Zhang Zai

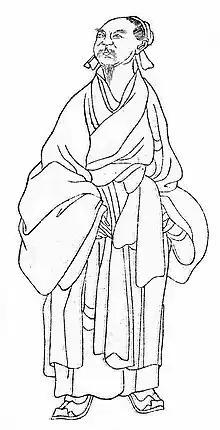
Zhang Zai

Zhang Zai (1020–1077) was a Chinese philosopher and politician. He is best known for laying out four ontological goals for intellectuals: to build up the manifestations of Heaven and Earth's spirit, to build up good life for the populace, to develop past sages' endangered scholarship, and to open up eternal peace.